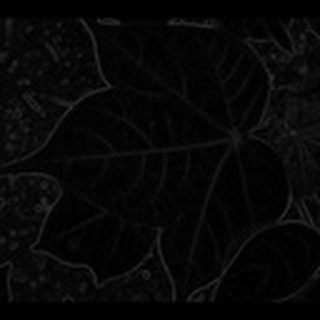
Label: healthy_cotton